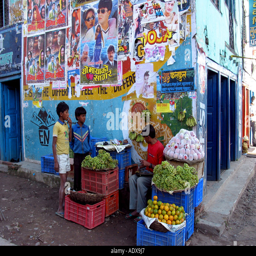
man sells vegetables on street market on the walls are hanging posters of actors and movies